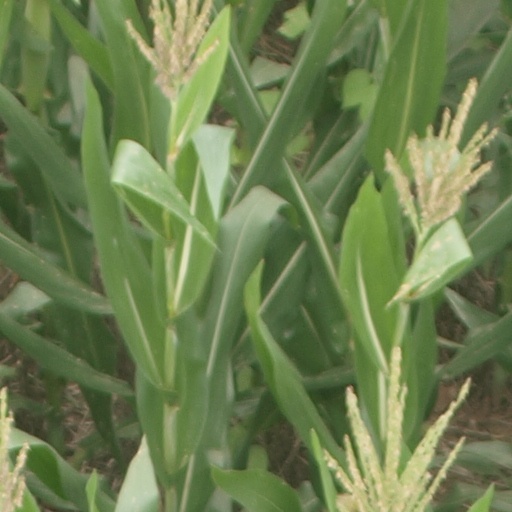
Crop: maize; corn